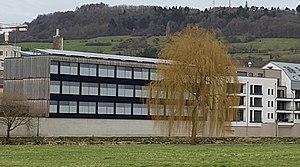
L'Administration de la nature et des forêts, abrégé en ANF, est placée sous l'autorité du ministre de l'Environnement.